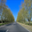
Label: road